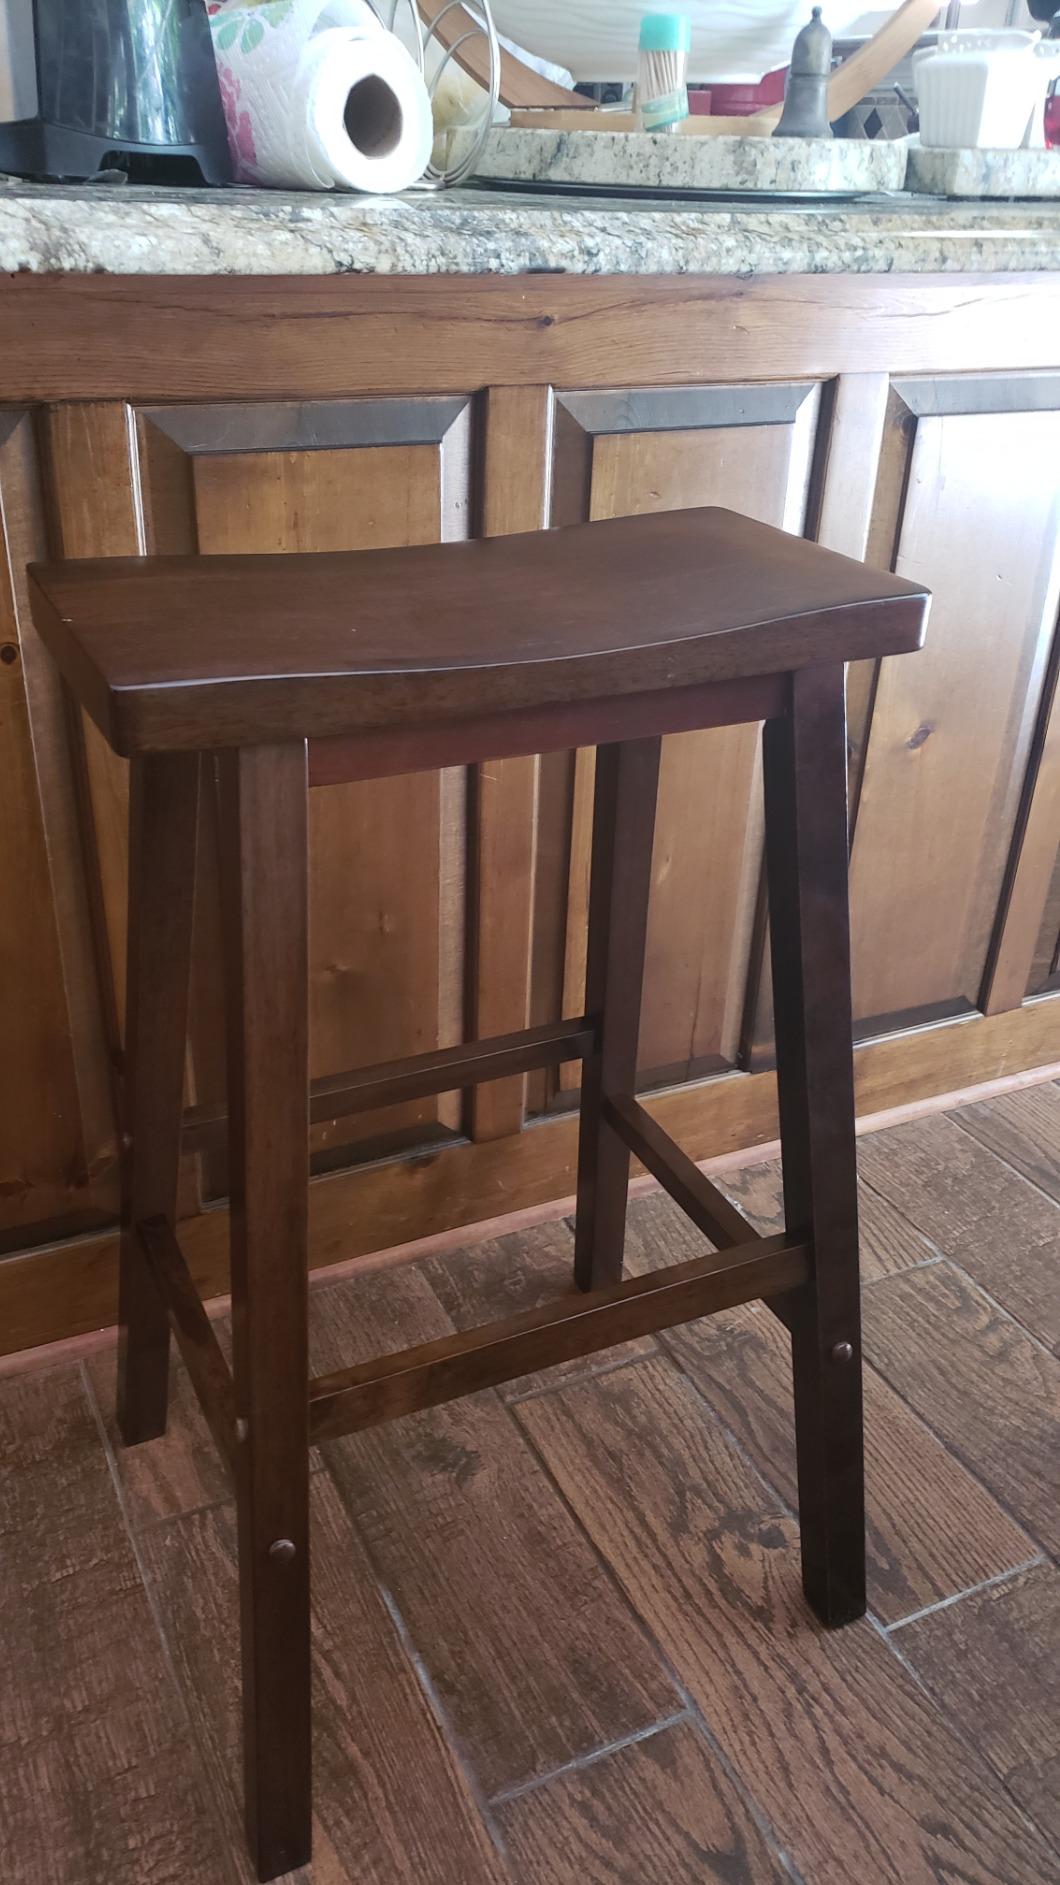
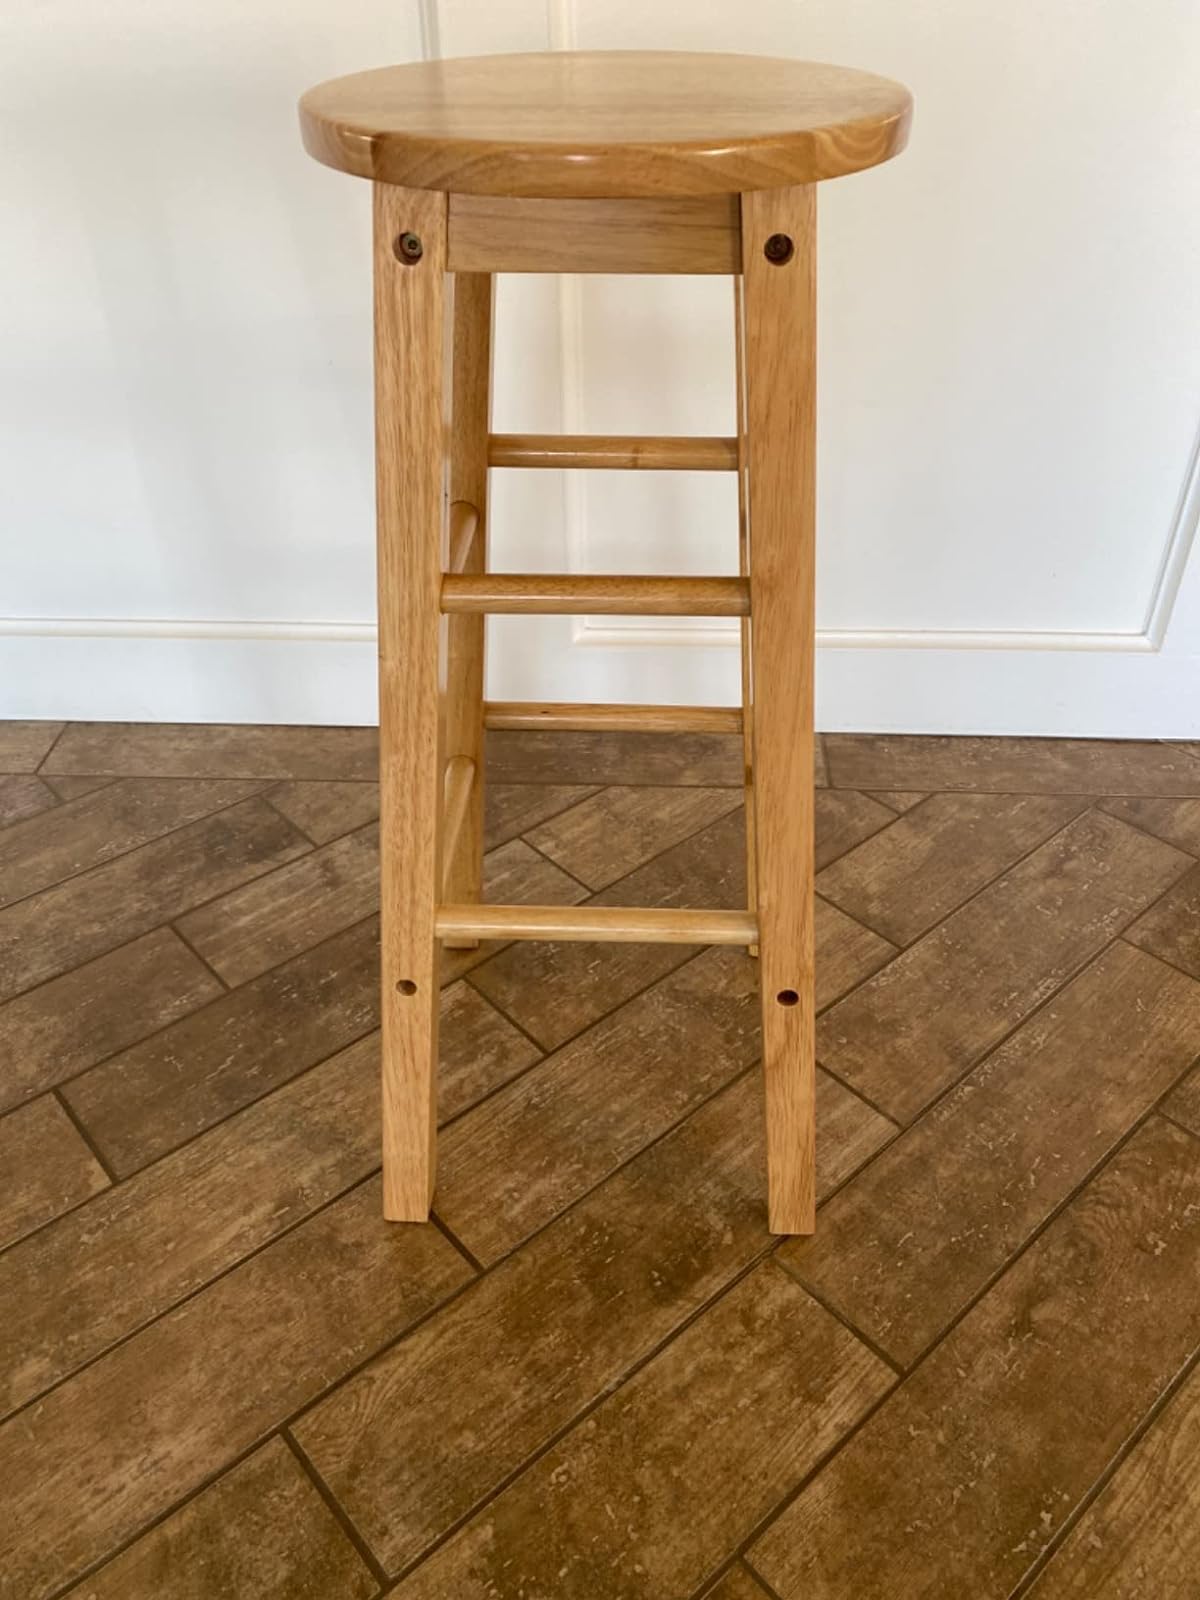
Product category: stool
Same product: no